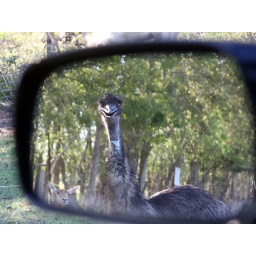
Devil bird in the mirror